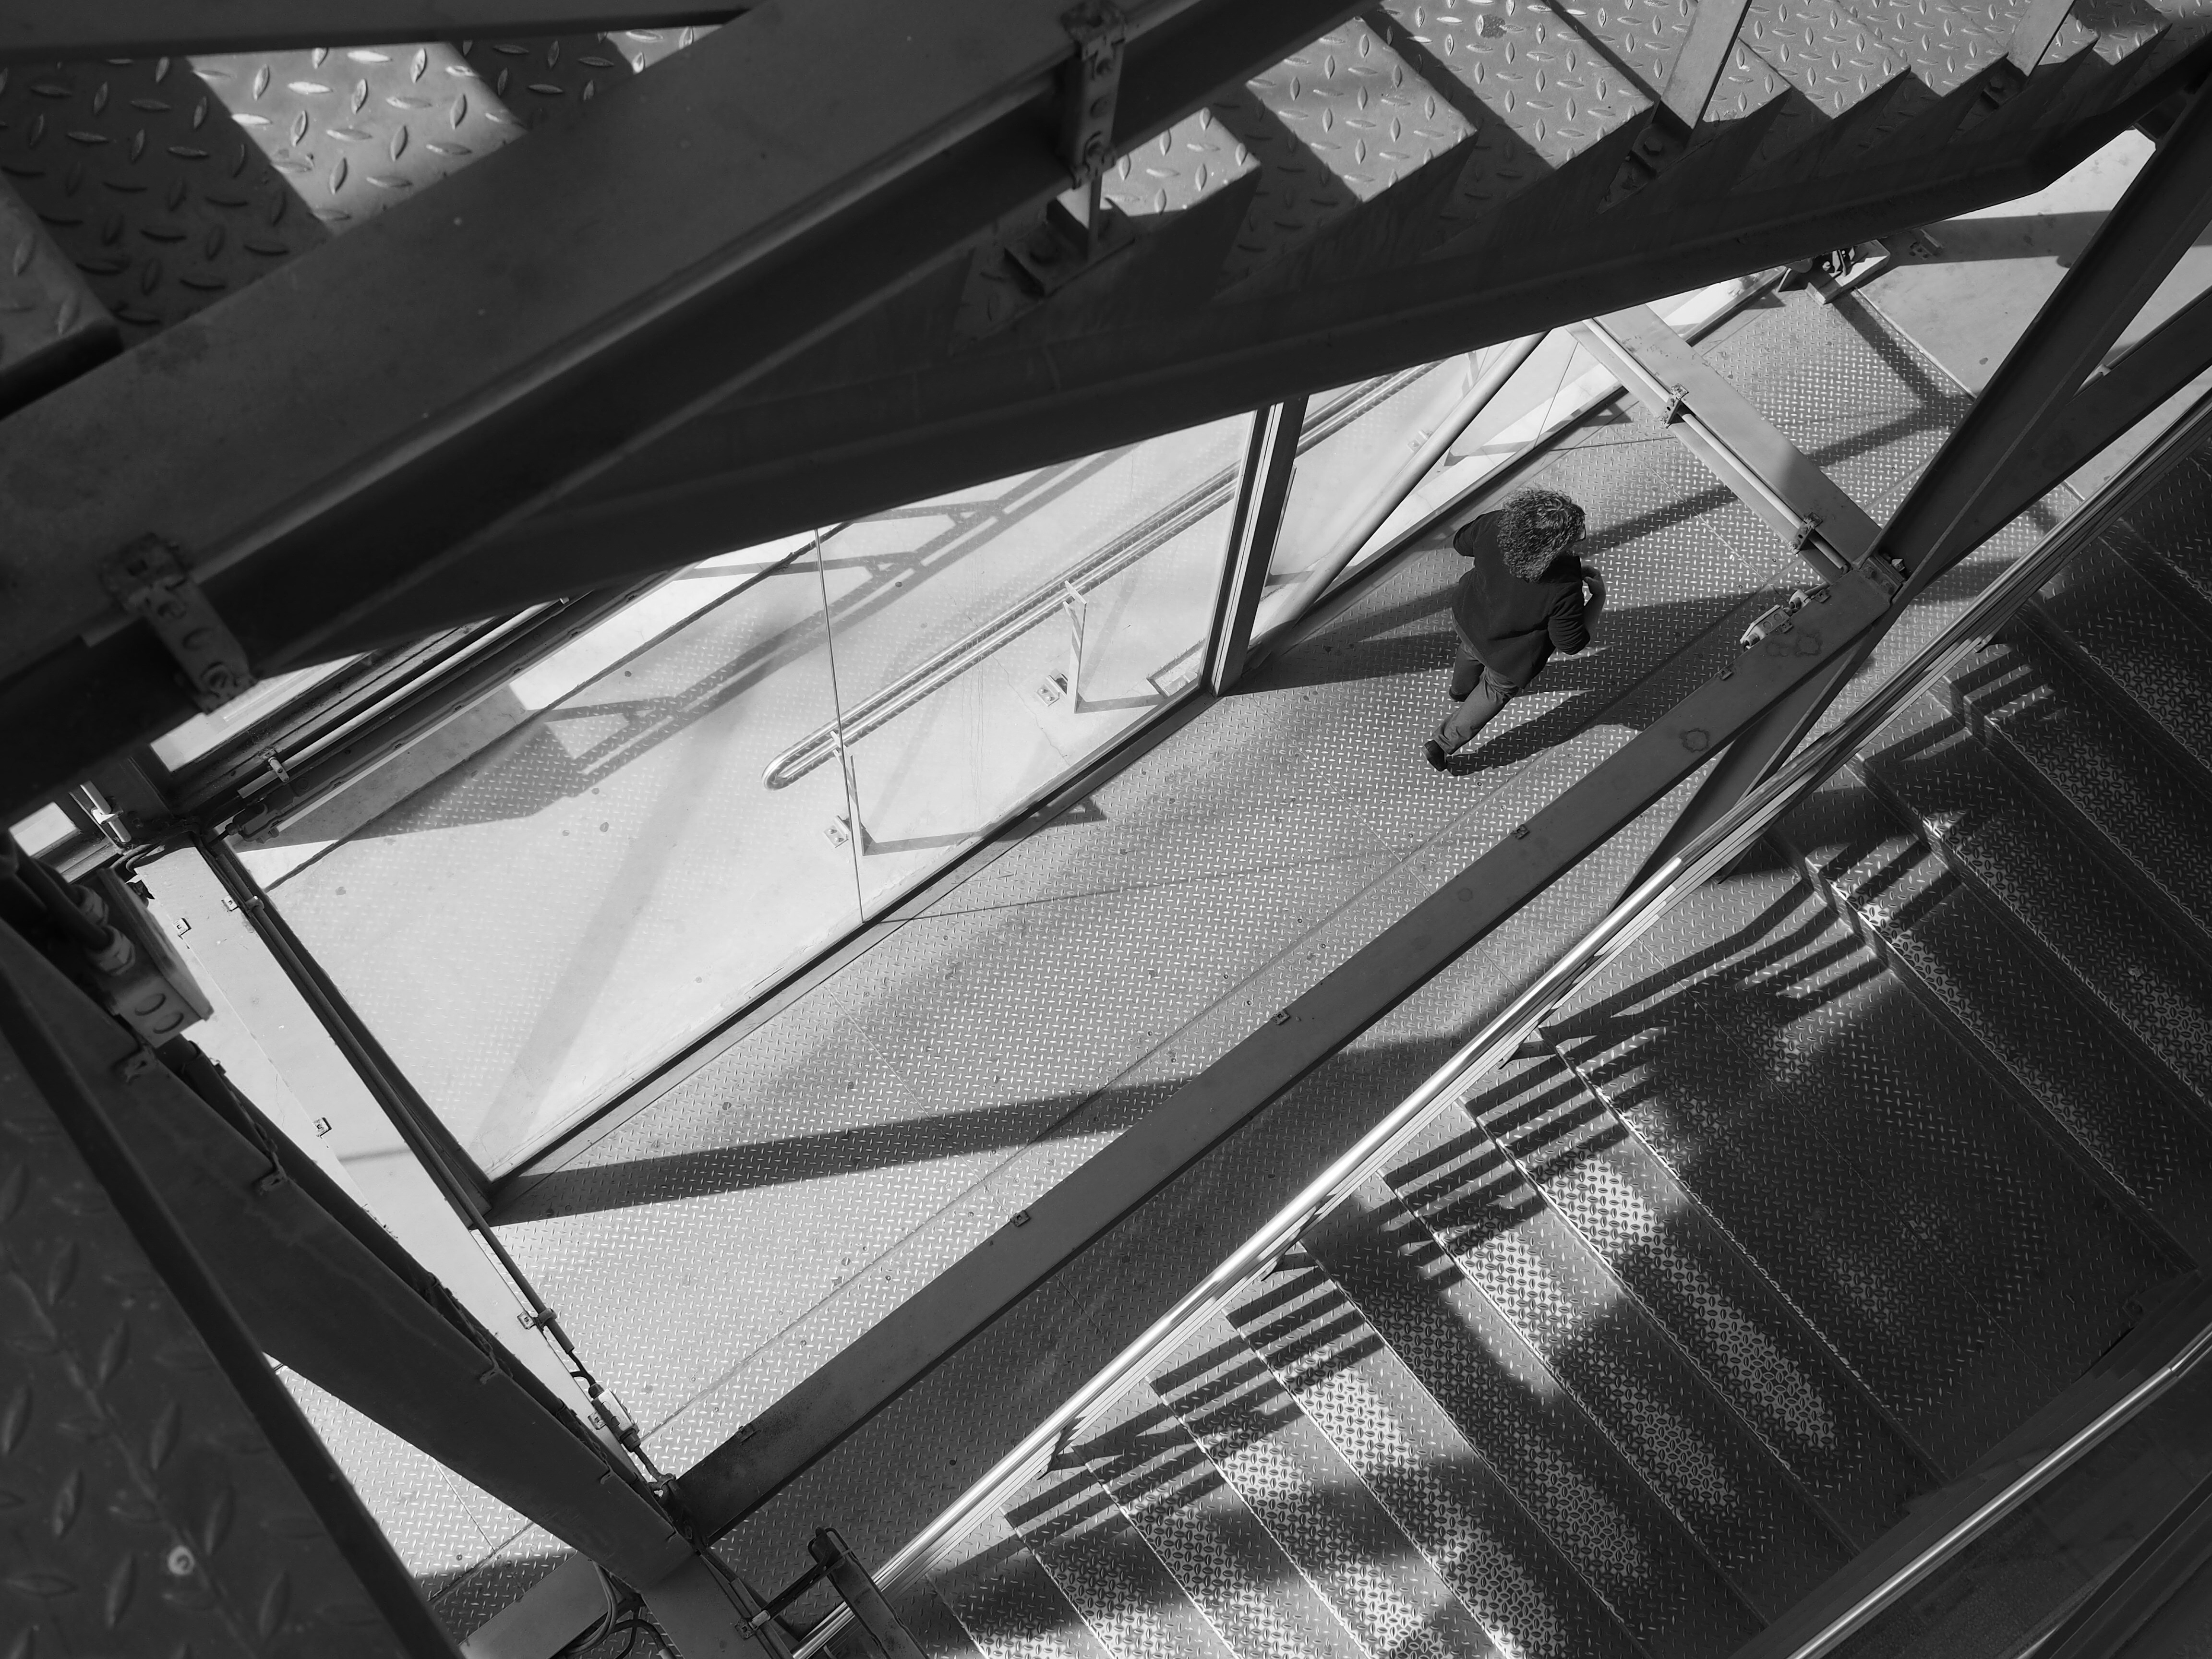
wing, light, black and white, architecture, people, white, street, photography, window, line, reflection, vehicle, black, monochrome, bw, symmetry, olympus, pretoebranco, rua, omd, shape, 17mm, em10, jo olavinha, monochrome photography